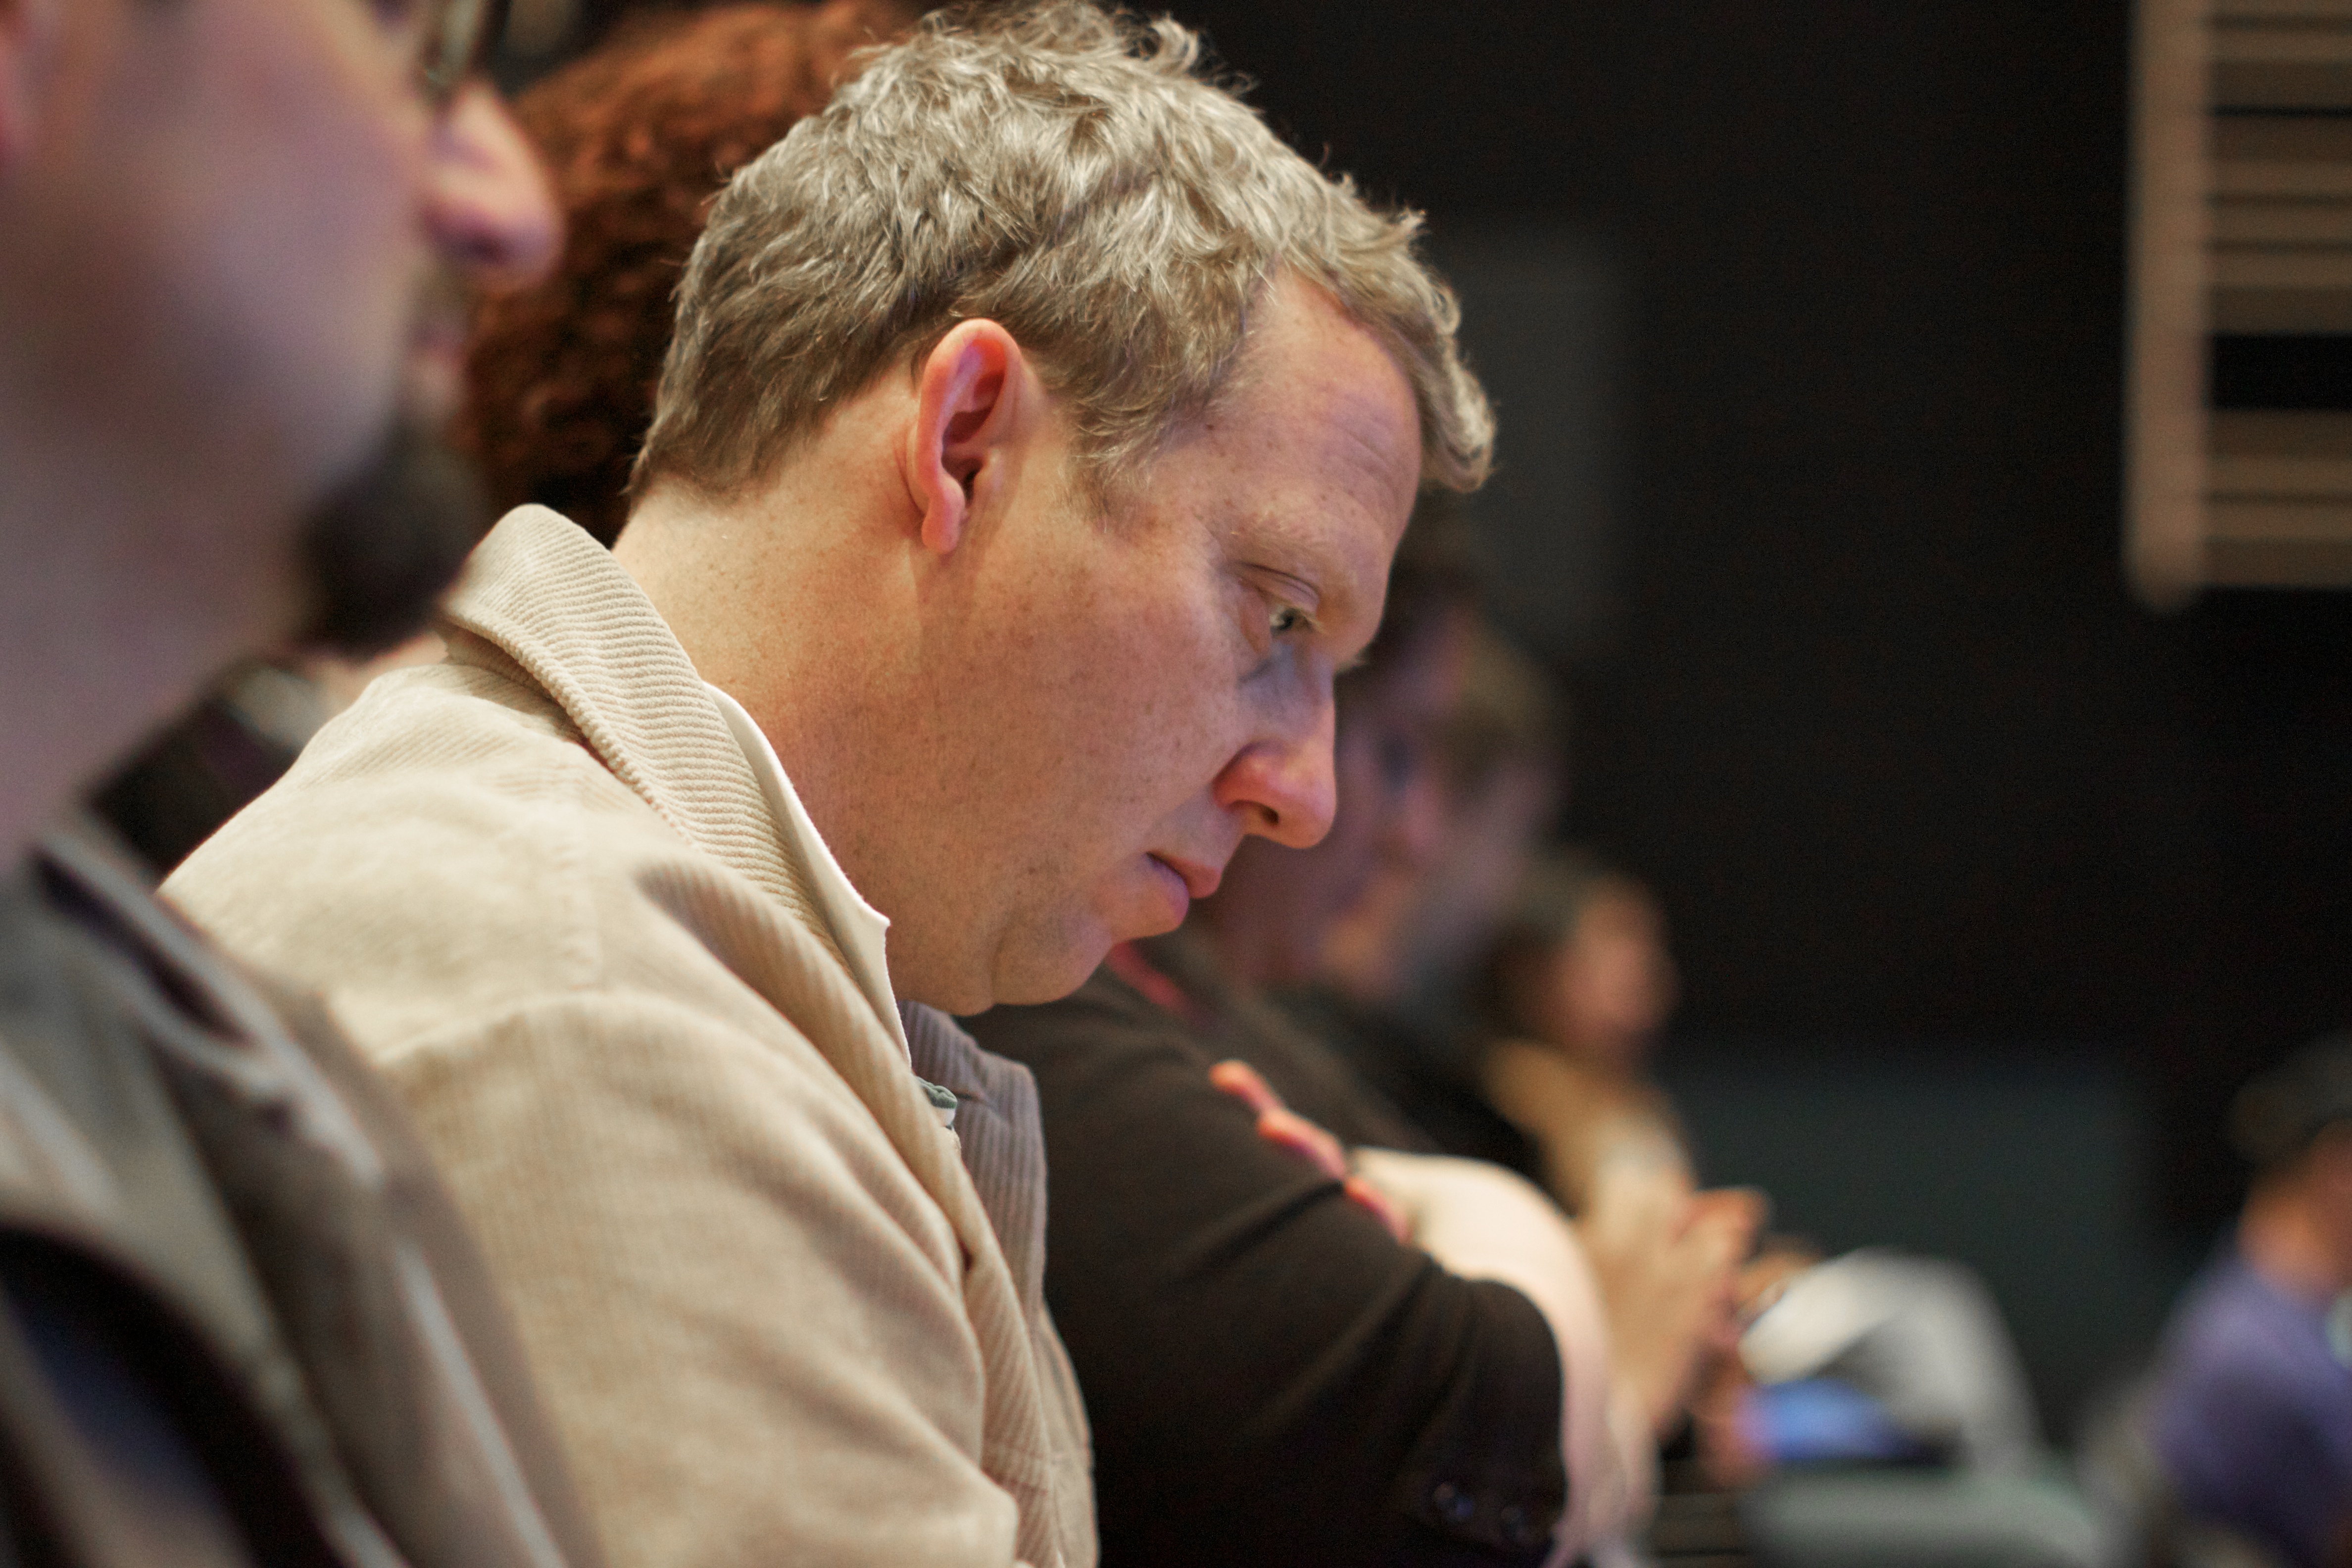
person, audience, profession, speech, nv12